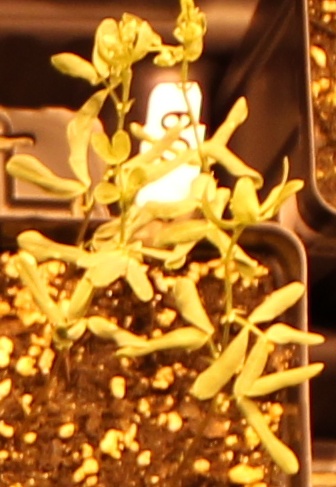
Label: Lentil